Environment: real
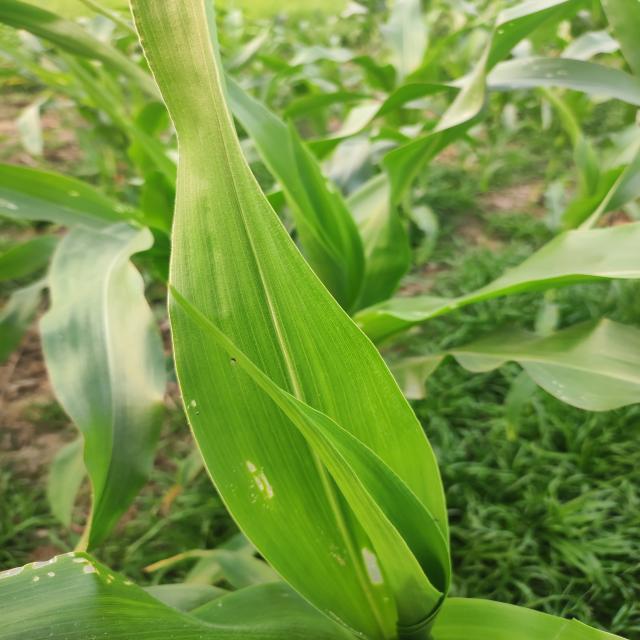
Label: fall_armyworm